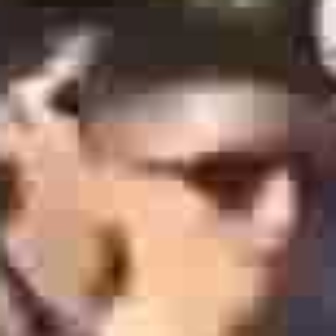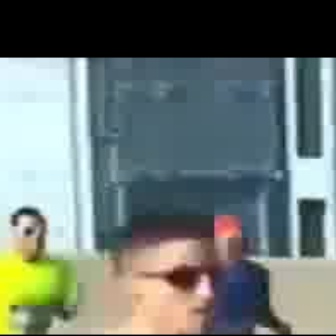
  Please identify the target specified by the bounding box [107,104,325,320] in the first image and locate it in the second image. Return the coordinates in [x_min,y_min,x_max,y_max] format.
Answer: [136,256,215,335]